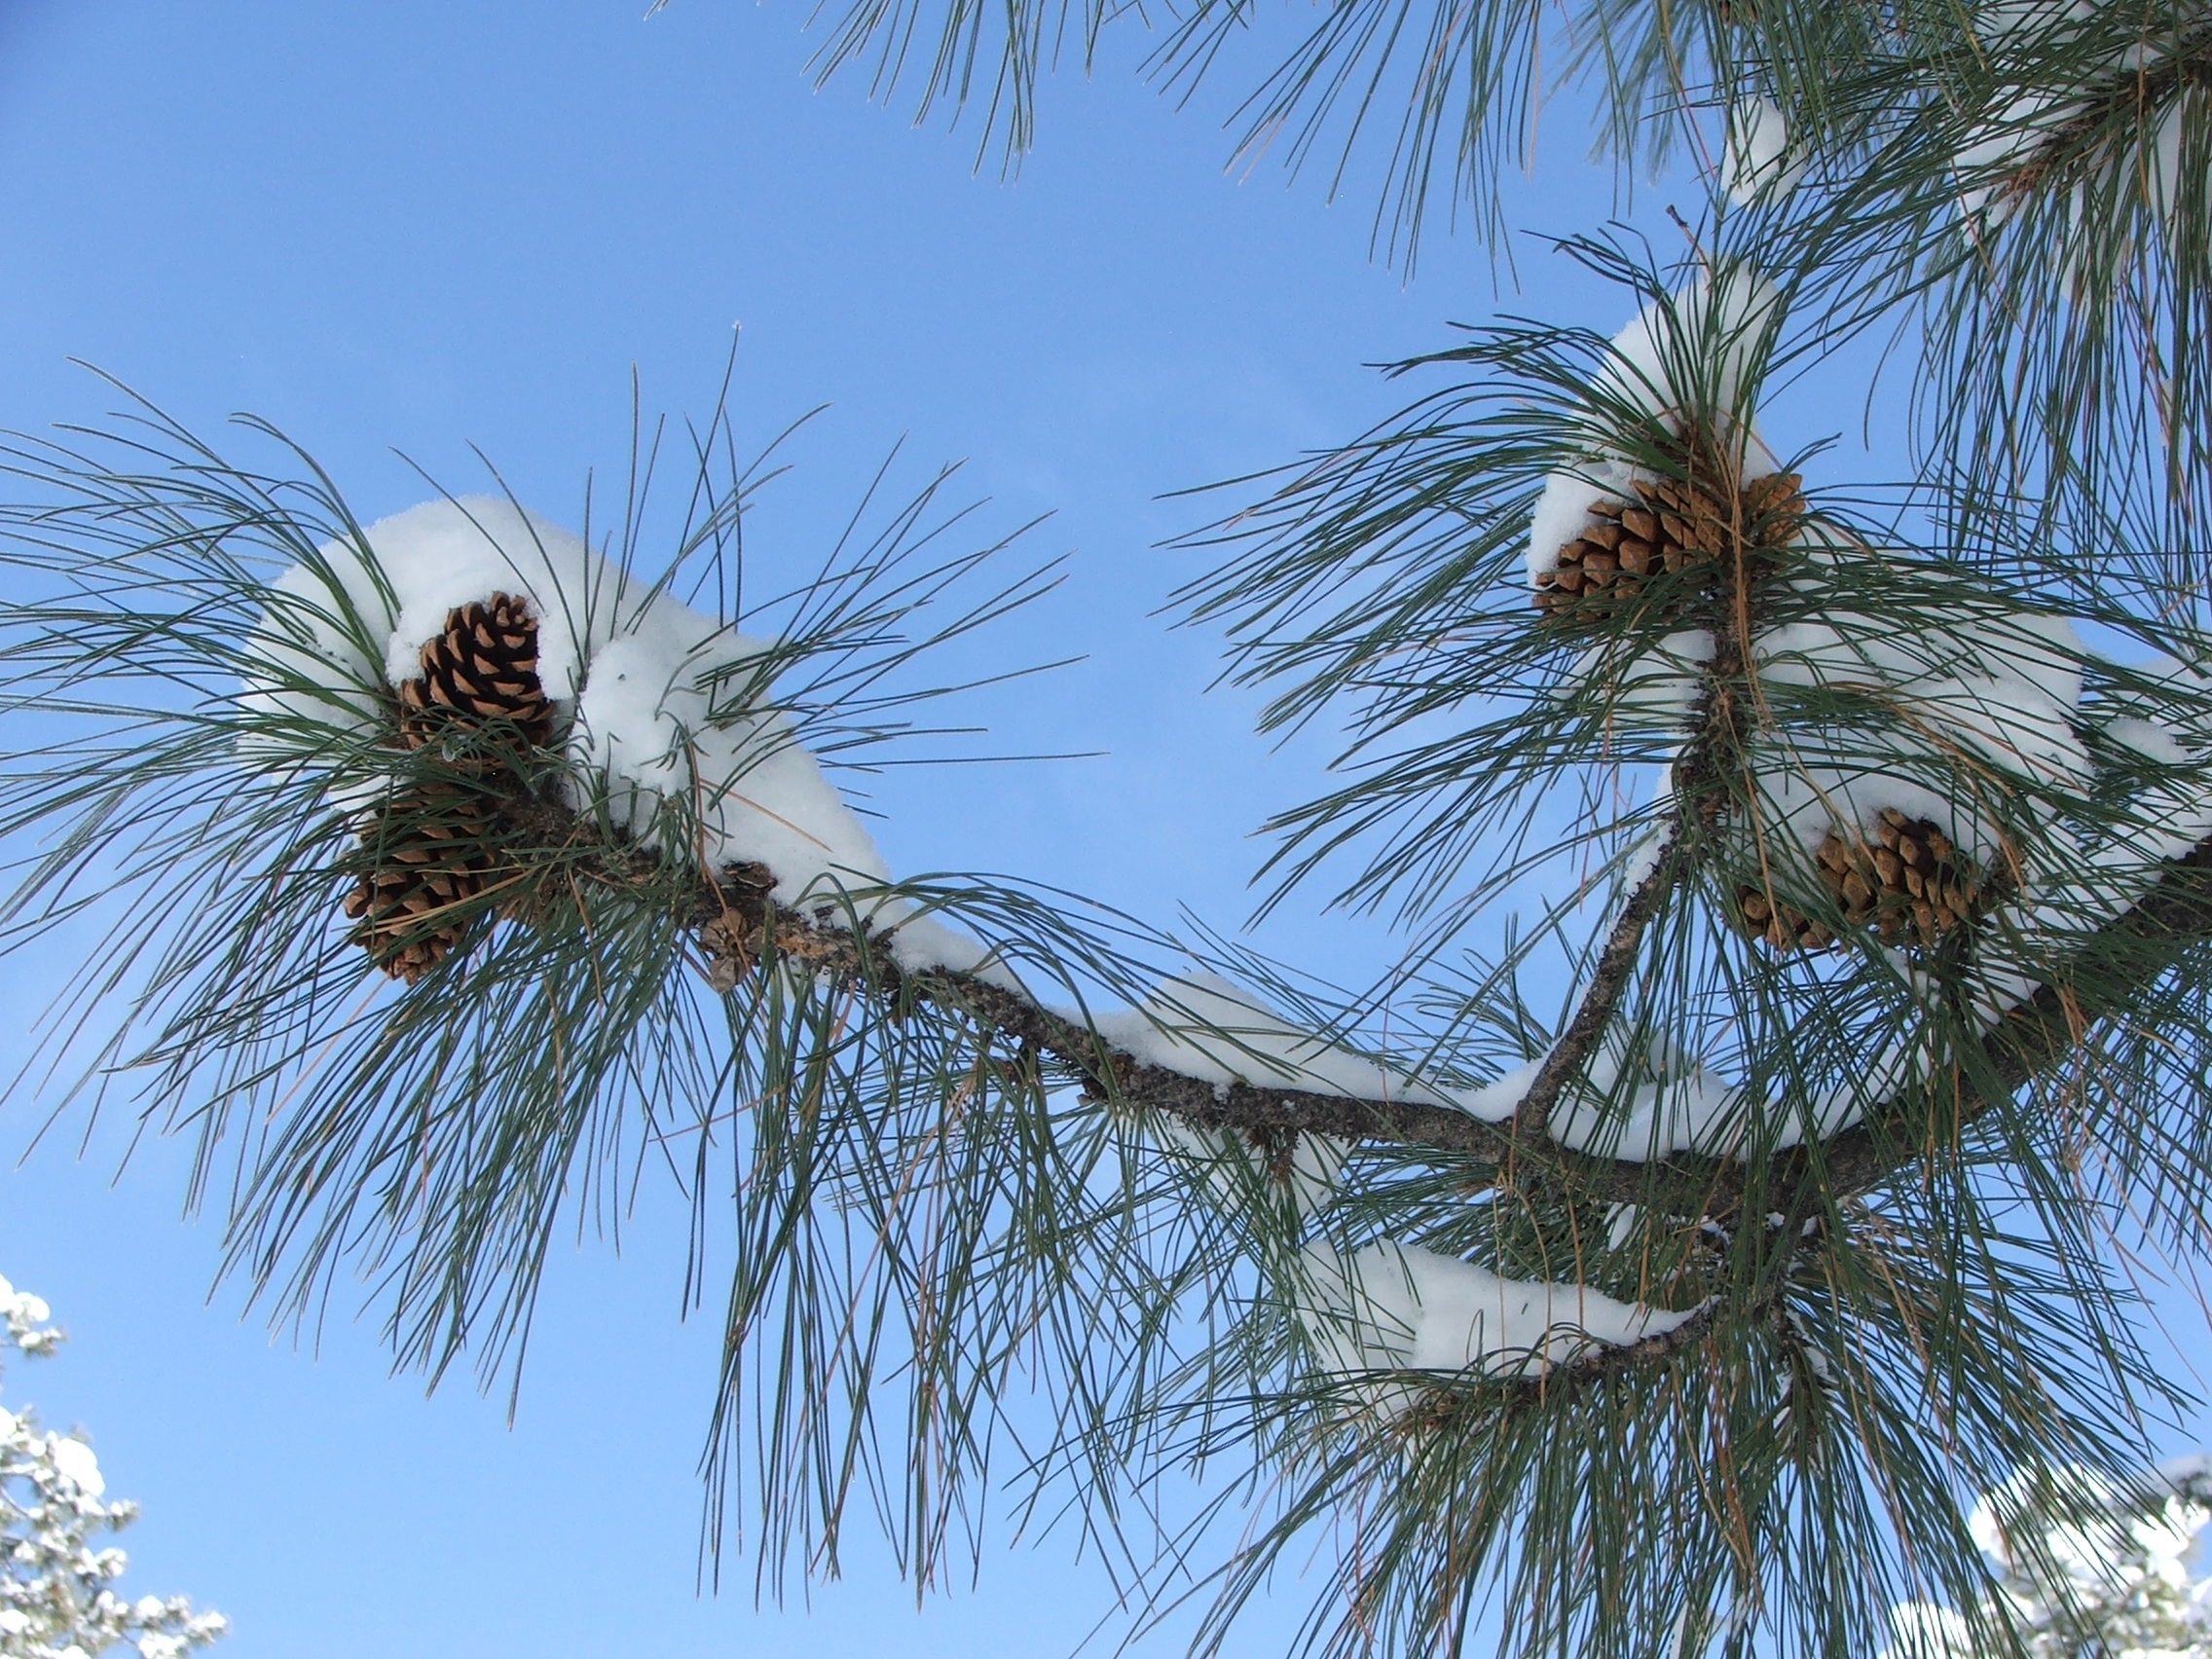
tree, nature, grass, branch, winter, plant, leaf, flower, wind, pine, pinecone, evergreen, snowy, botany, fir, flora, twig, conifer, trees, woods, spruce, larch, pine trees, flowering plant, mountain pine, date palm, grass family, woody plant, land plant, arecales, palm family, borassus flabellifer